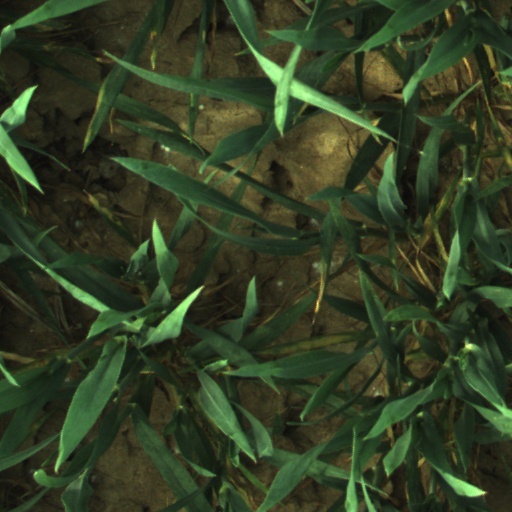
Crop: wheat